Crystal Webster

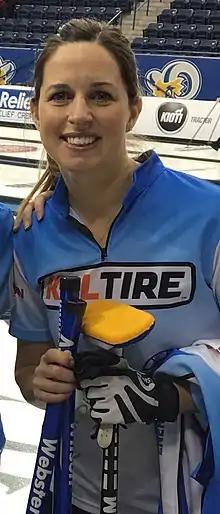
Webster at the 2017 Players' Championship

Crystal Rumberg, better known as Crystal Webster (born February 26, 1975, in Medicine Hat, Alberta) is a Canadian curler from Calgary, Alberta. She currently coaches and is the alternate on Team Kayla Skrlik.